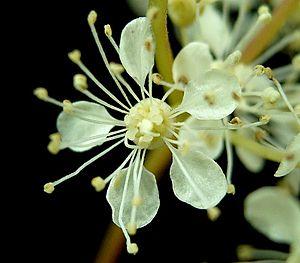
La Reine-des-prés, anciennement appelée ulmaire, ou Fausse spirée, est une plante herbacée vivace de la famille des Rosacées, originaire de l'Europe. C'est une plante mellifère.